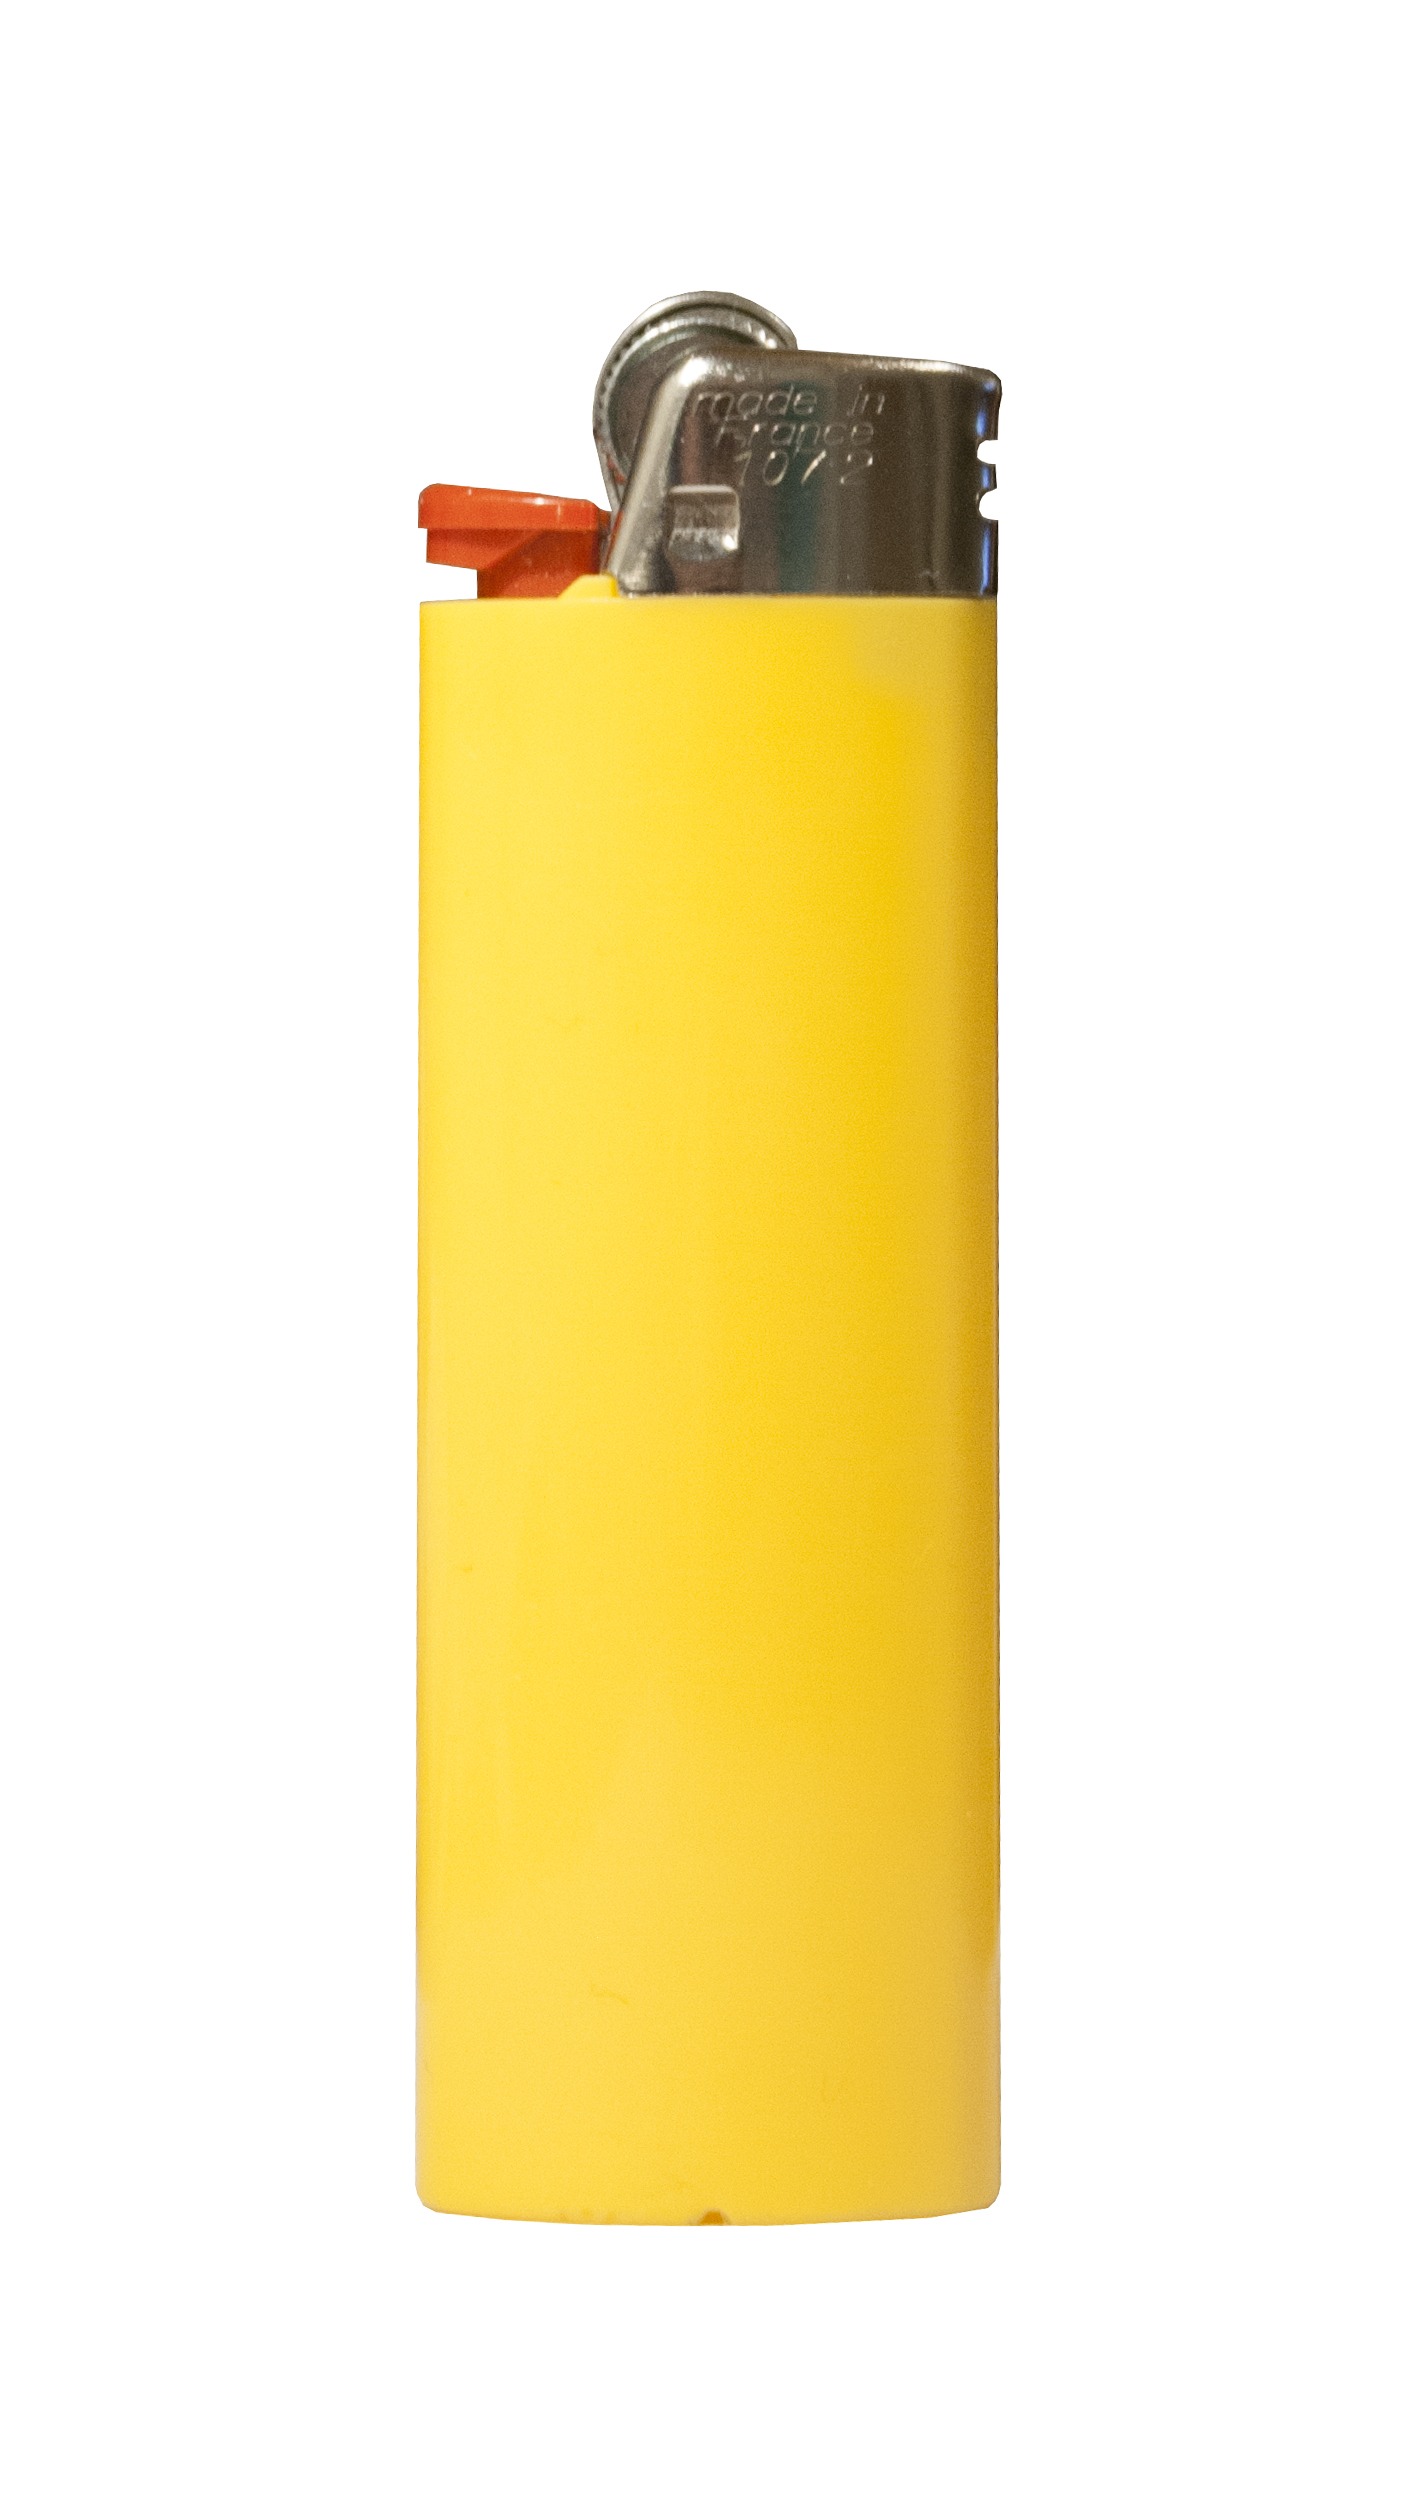
smoking, bottle, object, yellow, lighting, lighter, draft, cylinder, novelty, cut out, on a white background